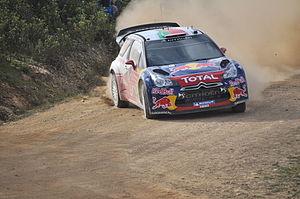
Sébastien Loeb marque l'Histoire du sport automobile au terme de la saison 2011 en devenant le premier pilote à totaliser huit titres mondiaux dans une même discipline. Au volant de la Citroën DS3 WRC, nouvelle figure de proue de la marque aux chevrons, il connaît l'une des années sportives les plus difficiles de sa carrière en raison de nombreux coups du sorts ayant affectés certaines de ses courses ainsi que du règlement régissant l'ordre de passage dans les spéciales et dont il est une nouvelle fois la principale victime. Ce dernier point sera l'une des sources de tension entre lui et son nouveau coéquipier à temps plein Sébastien Ogier, l'Alsacien supportant mal de ne pouvoir lutter à armes égales quand la réduction des cylindrées des moteurs a contribué à accentuer le phénomène du balayage. Le champion du monde prend également part à la conquête d'un septième sacre Constructeurs pour le compte de Citroën Racing et poursuit sa série de piges annuelles sur circuit dans le cadre du GT Tour. Il remporte enfin le Monza Rally Show pour sa première participation, notamment face au nonuple champion du monde de vitesse moto Valentino Rossi.
Citroën Racing, anciennement Citroën Sport et Citroën Compétitions, est le département qui gère l'activité sportive de Citroën depuis 1965.
Le Groupe A est la catégorie relative aux voitures de tourisme modifiées, dans le règlement FIA. Cette catégorie a été créée en 1982 pour remplacer l'ancienne catégorie Groupe 2.